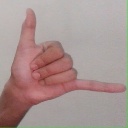
अक्षर: द